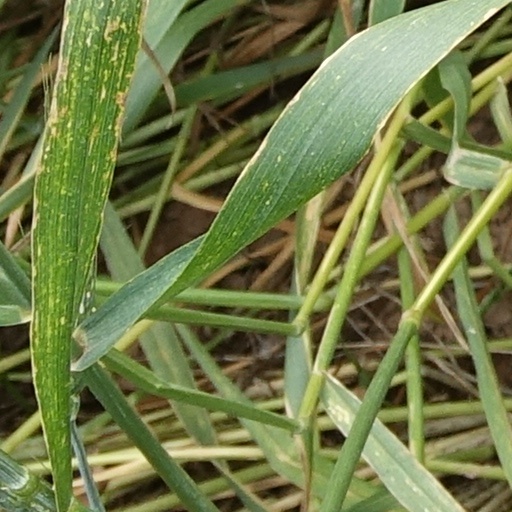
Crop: wheat